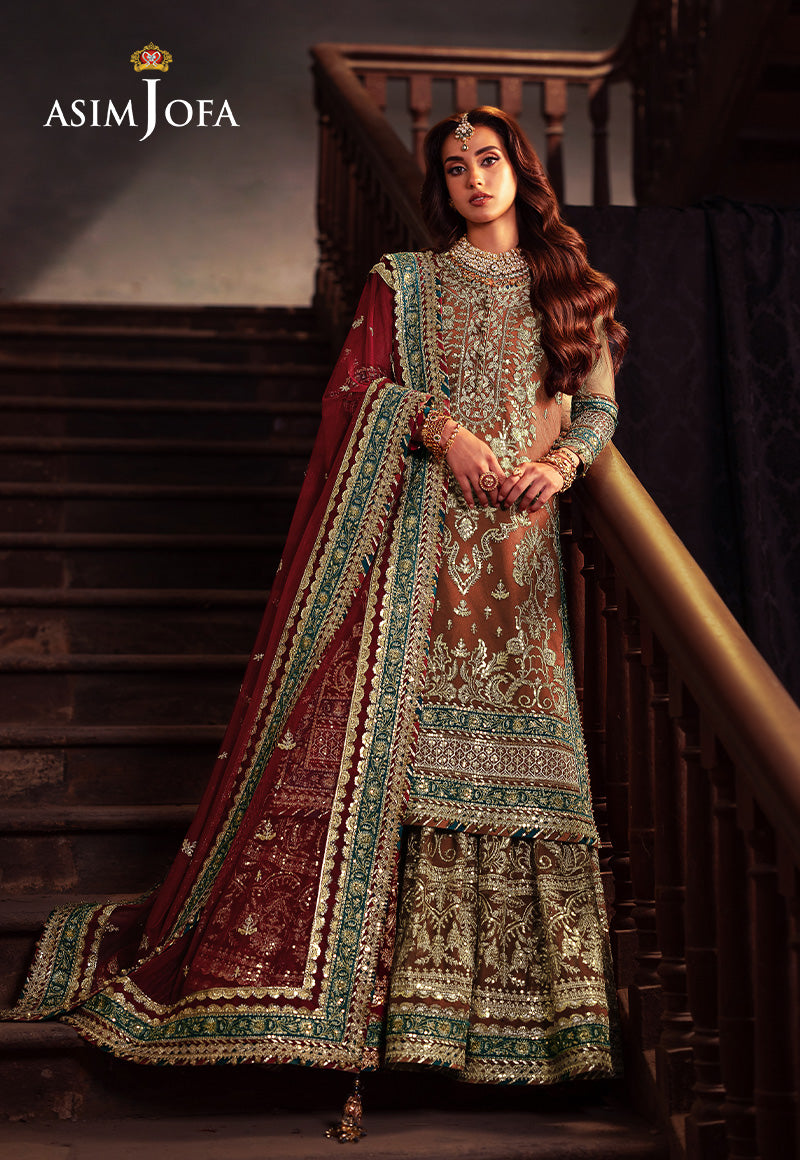
maroon jafaria embroidered leheng